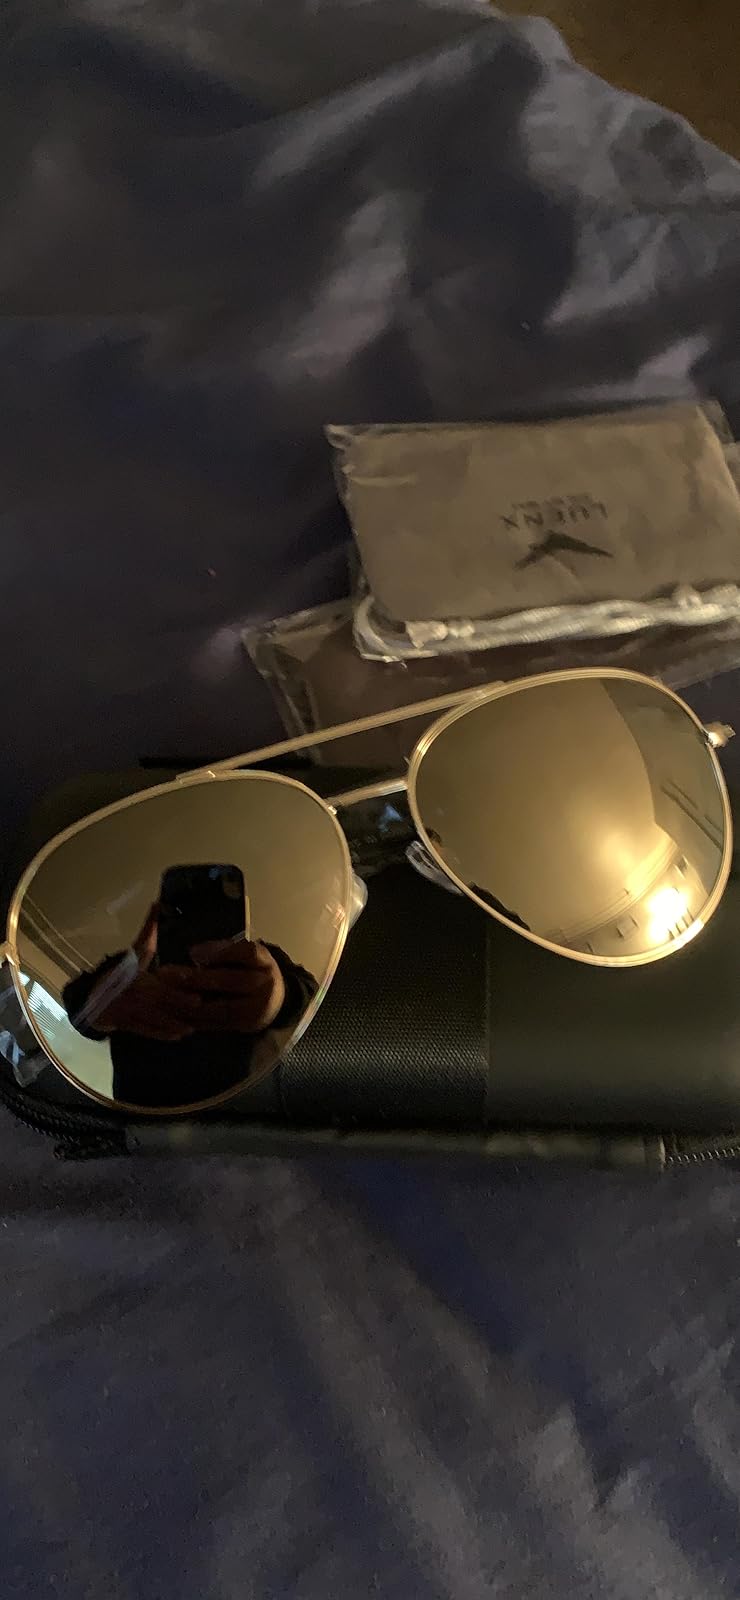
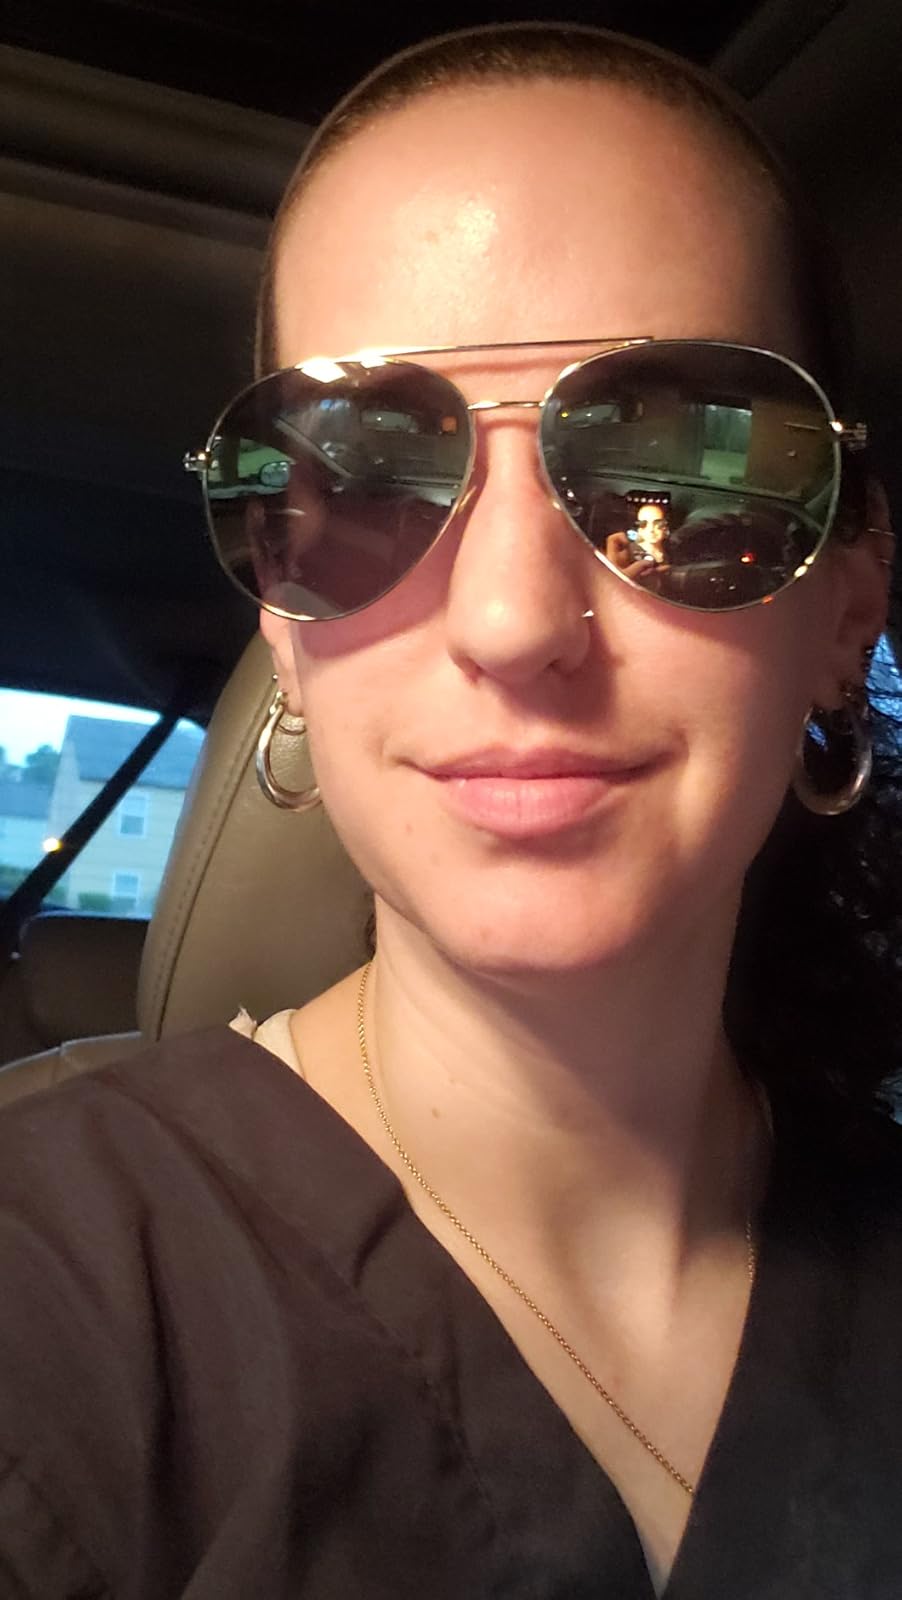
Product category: accessories_sunglasses
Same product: yes